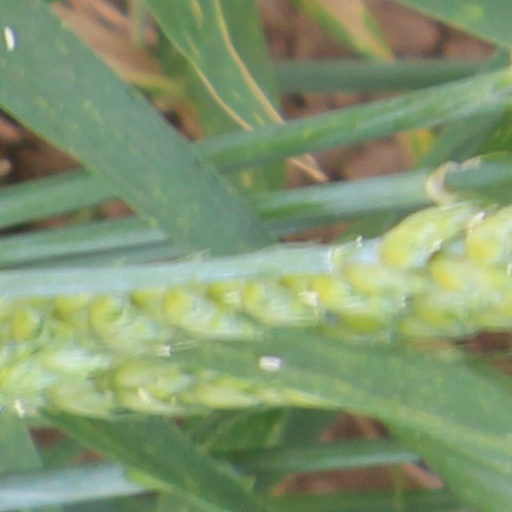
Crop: wheat